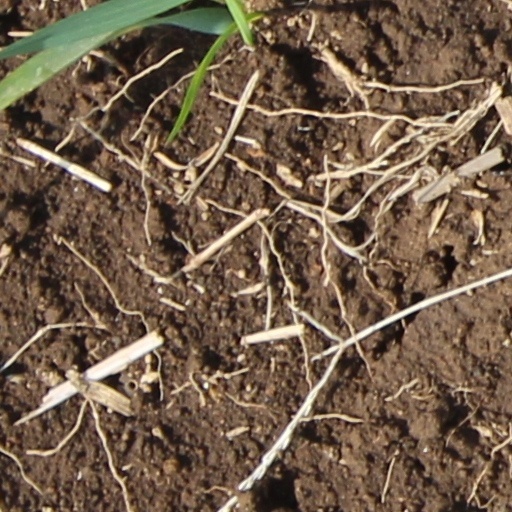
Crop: wheat